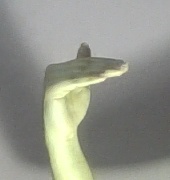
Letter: khaa